Benjamin Maier

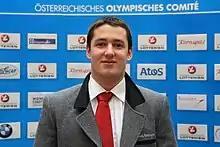
Maier in 2014

Maier competed at the 2014 Winter Olympics for Austria. He teamed with brakeman Markus Sammer in the two-man event, finishing 22nd, and with Sammer, Stefan Withalm, Angel Somov and Sebastian Heufler in the four-man event, finishing 21st.